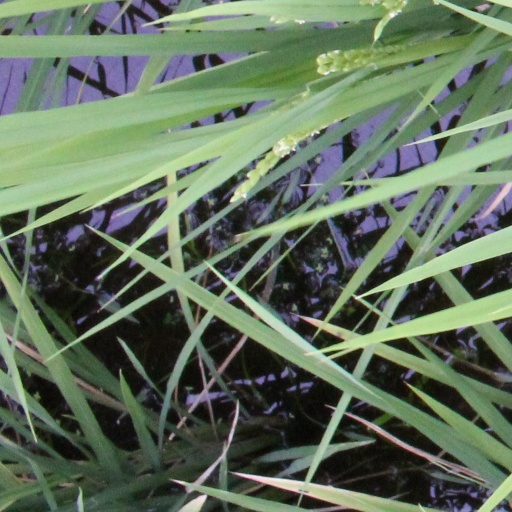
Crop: rice